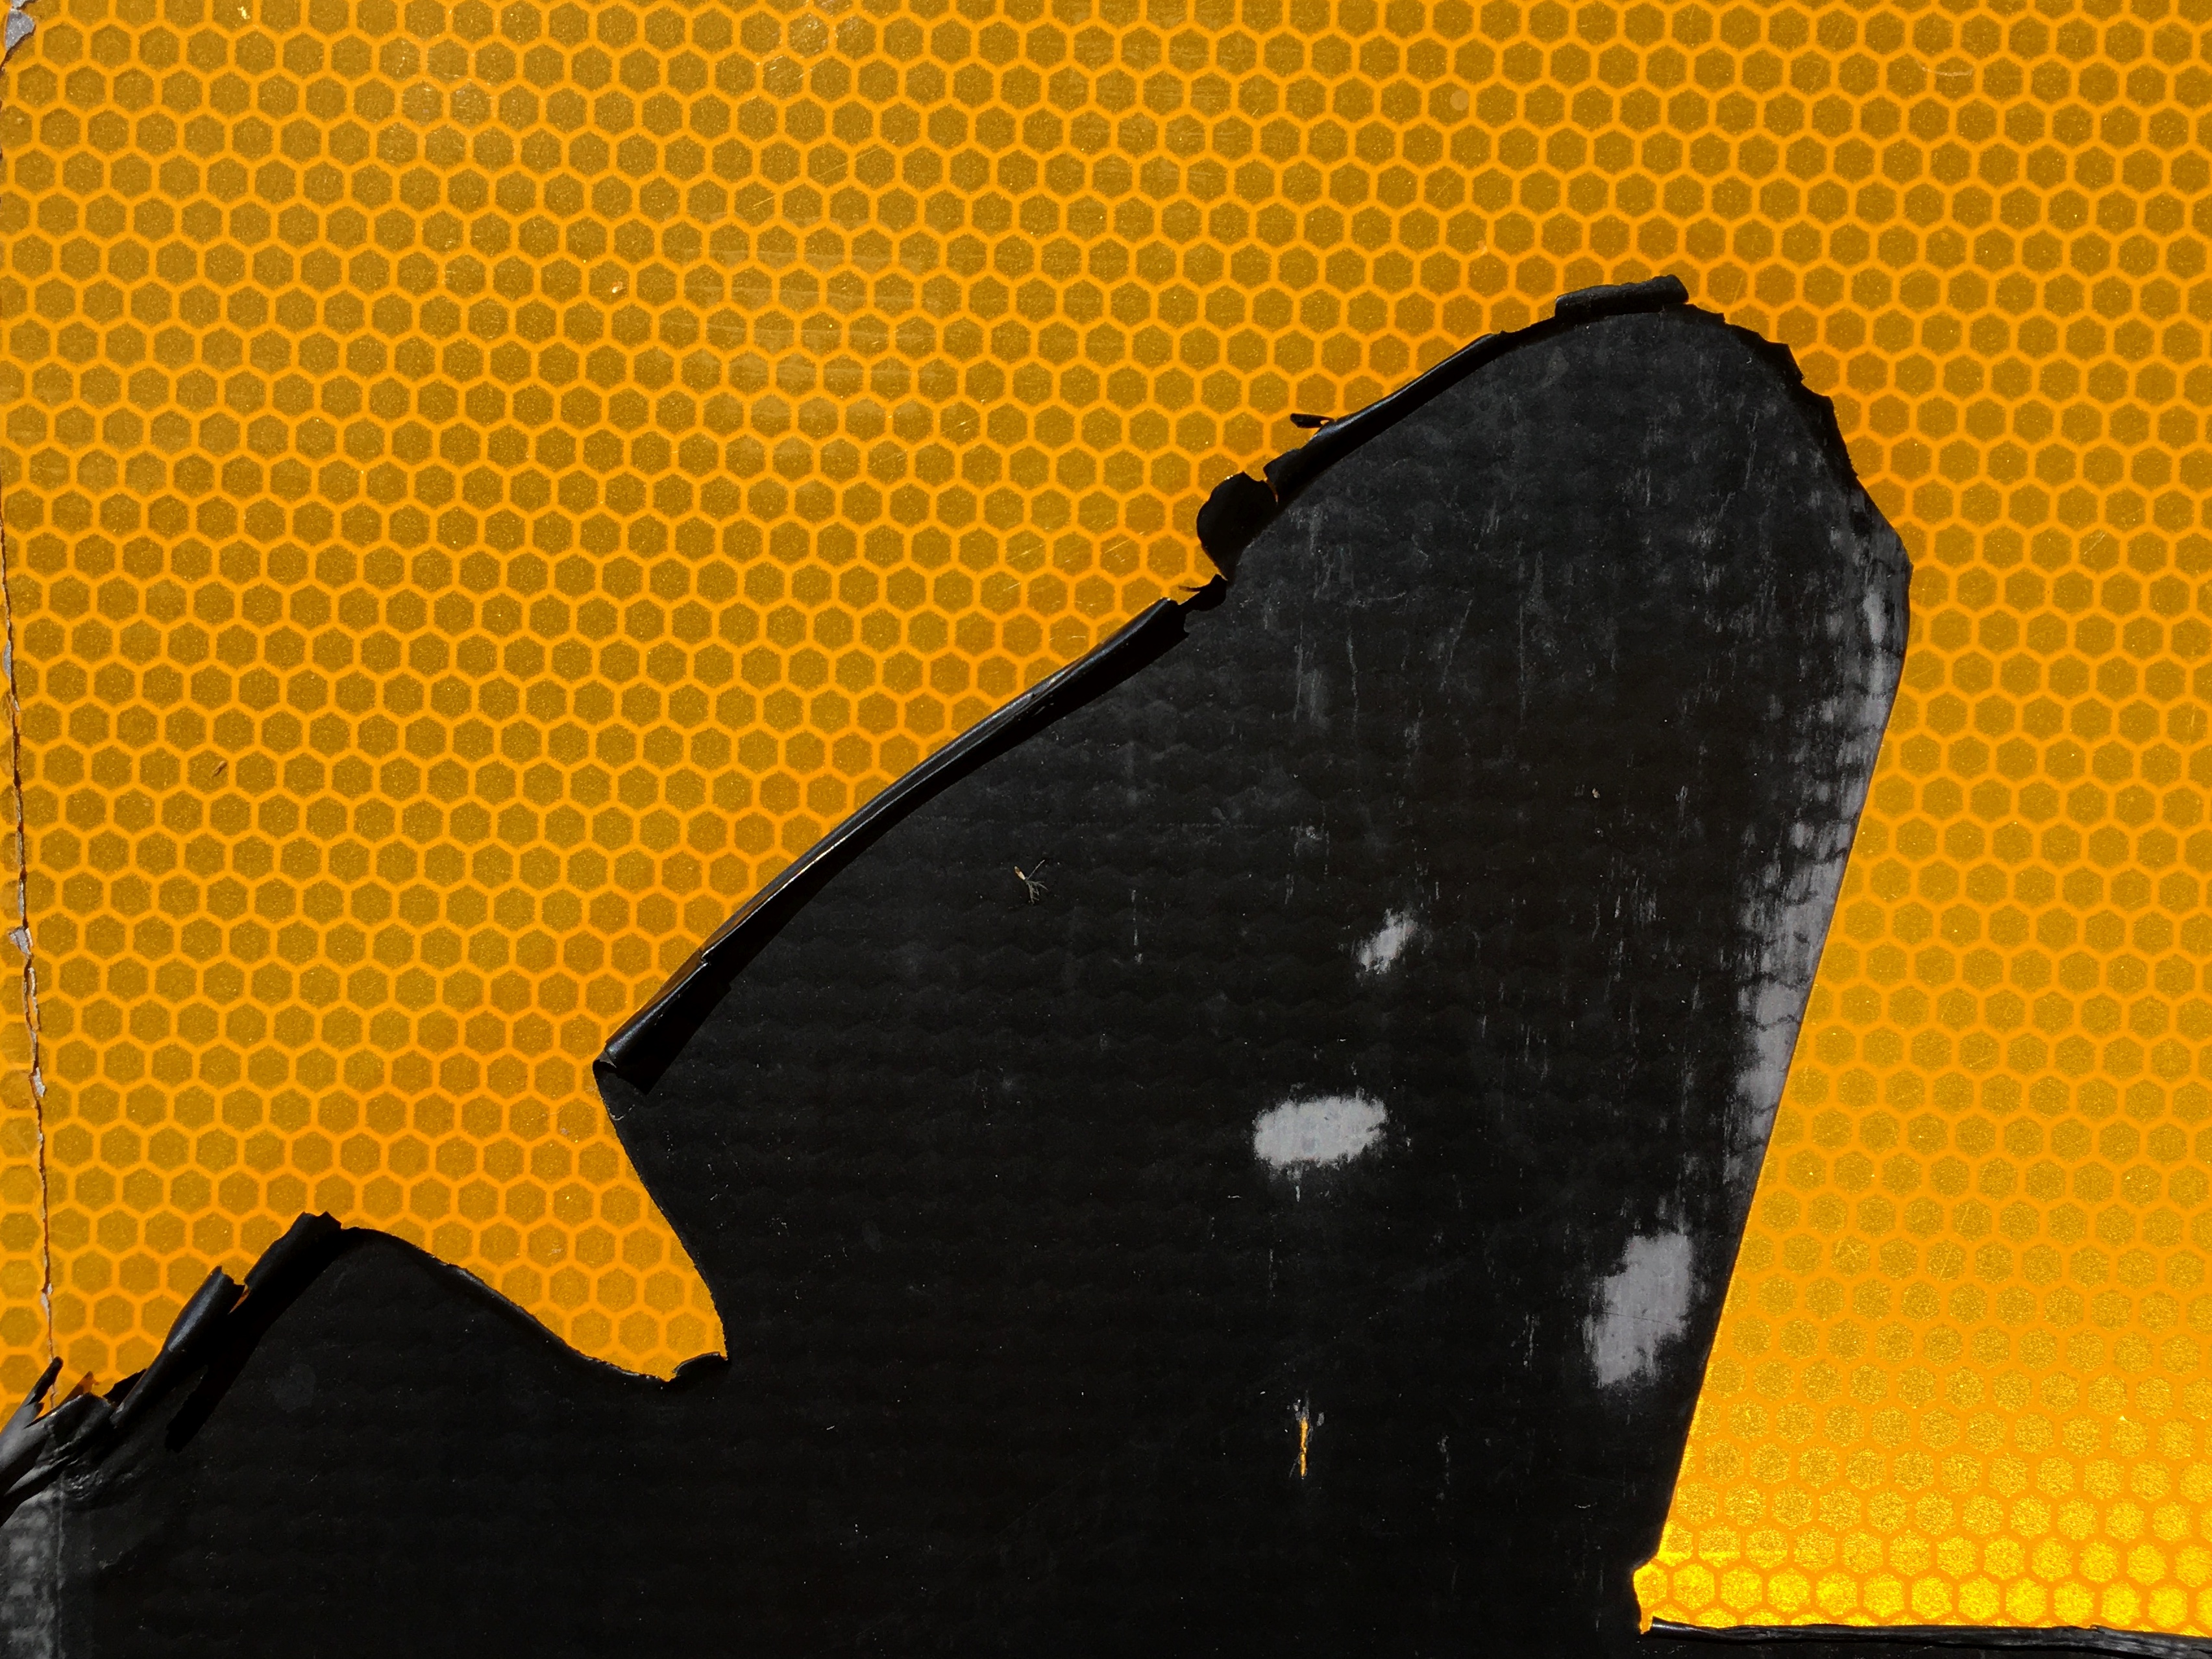
wing, leaf, pattern, color, black, yellow, design, shape